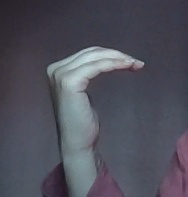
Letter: haa